Got to Be There (song)

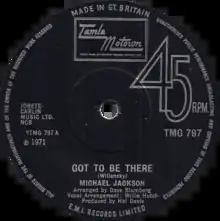
Solid centre variant of the UK single

"Got to Be There" is the debut solo single by the American singer Michael Jackson, written by Elliot Willensky and released as a single on October 7, 1971, on Motown Records. The song was produced by Hal Davis and recorded at Motown's Hitsville West studios in Hollywood.